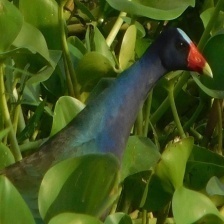
Species: PURPLE GALLINULE
Scientific name: PORPHYRIO MARTINICUS
ImageNet parent category: european_gallinule